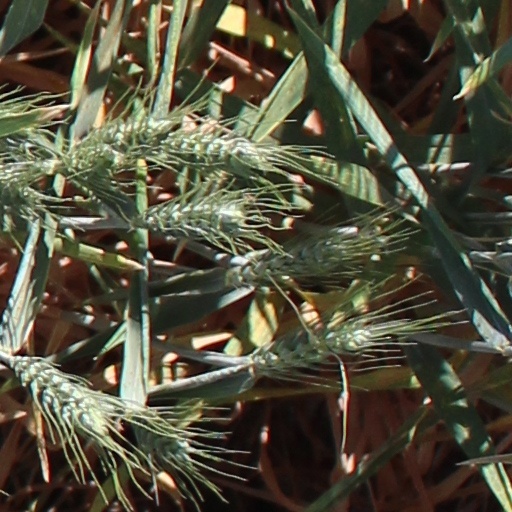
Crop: wheat